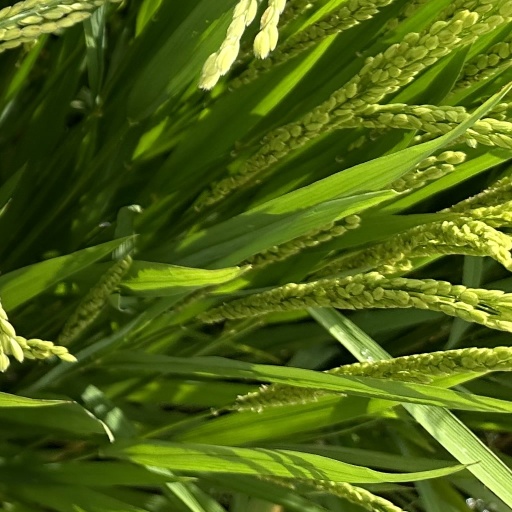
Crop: rice